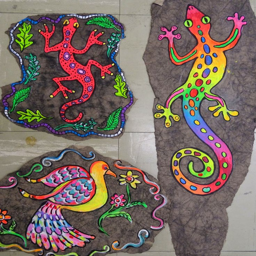
there 's a dragon in my art room : paintings !